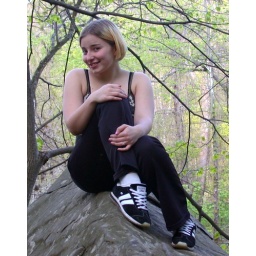
My niece Liz sitting on a rock by Perkiomen creek in Green Lane, PA